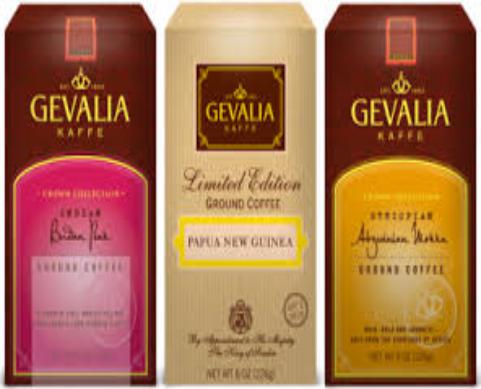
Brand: Gevalia
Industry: Food